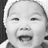
Emotion: happy